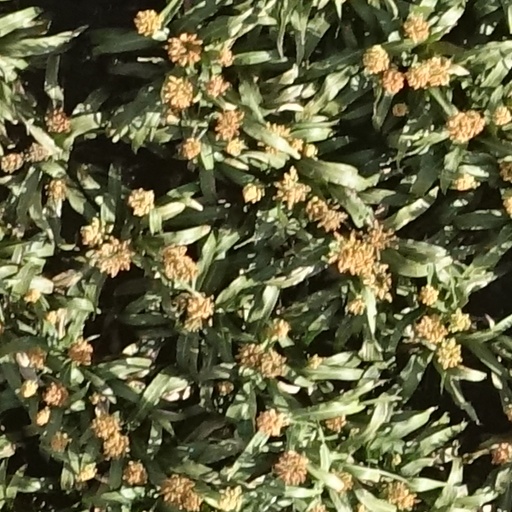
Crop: sorghum